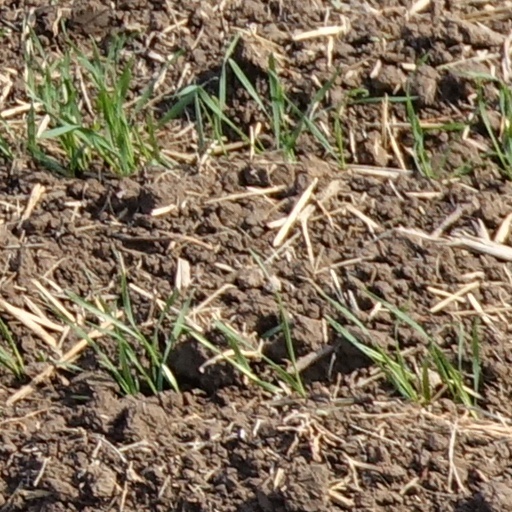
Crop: wheat